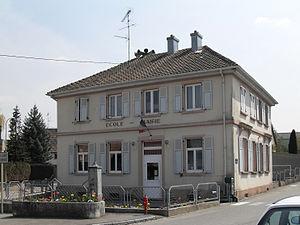
Mairie-école de Zaessingue
Zaessingue [t͡sɛsɛ̃g] est une commune française située dans le département du Haut-Rhin, en région Grand Est.